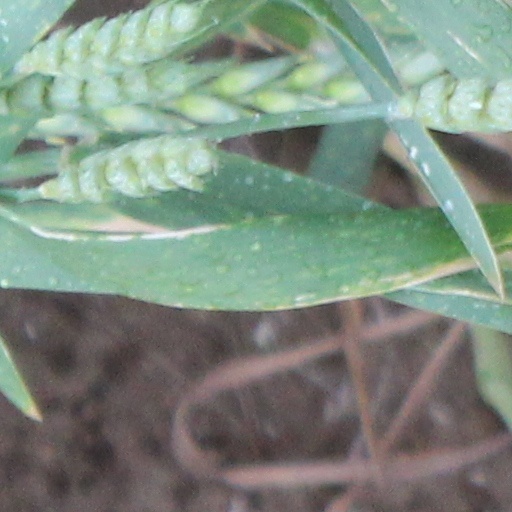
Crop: wheat